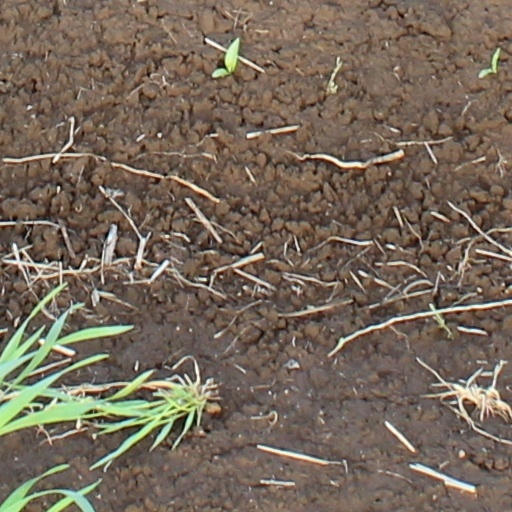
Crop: wheat